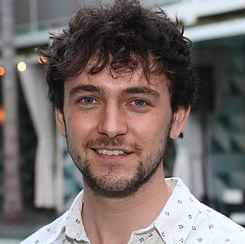
Age: 24